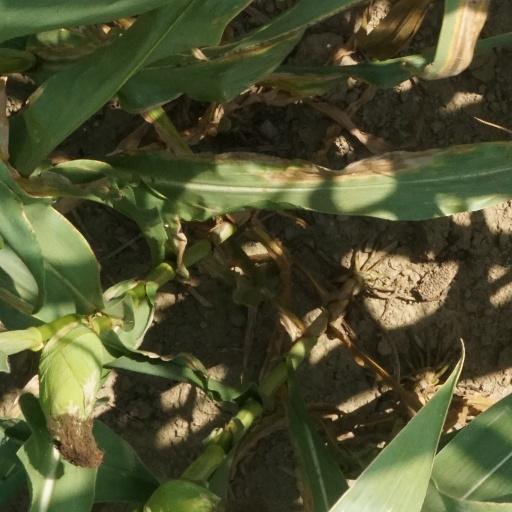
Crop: maize; corn